Kettwig station

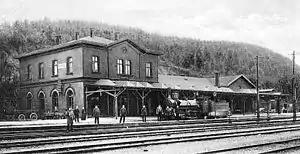
Kettwig station, 1905

Kettwig is a railway station in the city of Essen in western Germany on the Ruhr Valley Railway.